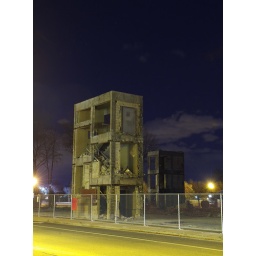
I love the blue - purple sky in this one....